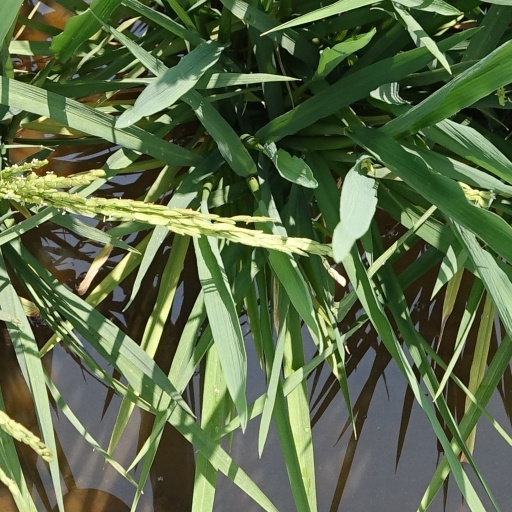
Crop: rice